Jonathan Biabiany

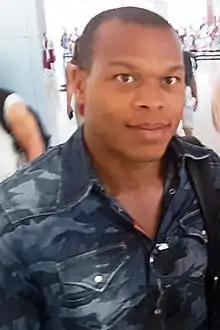
Biabiany in 2018

Jonathan Ludovic Biabiany (born 28 April 1988) is a French professional footballer who plays as a winger for Spanish club Antequera. Between 2008 and 2014, he was regarded as the fastest footballer in the world.